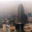
Label: skyscraper